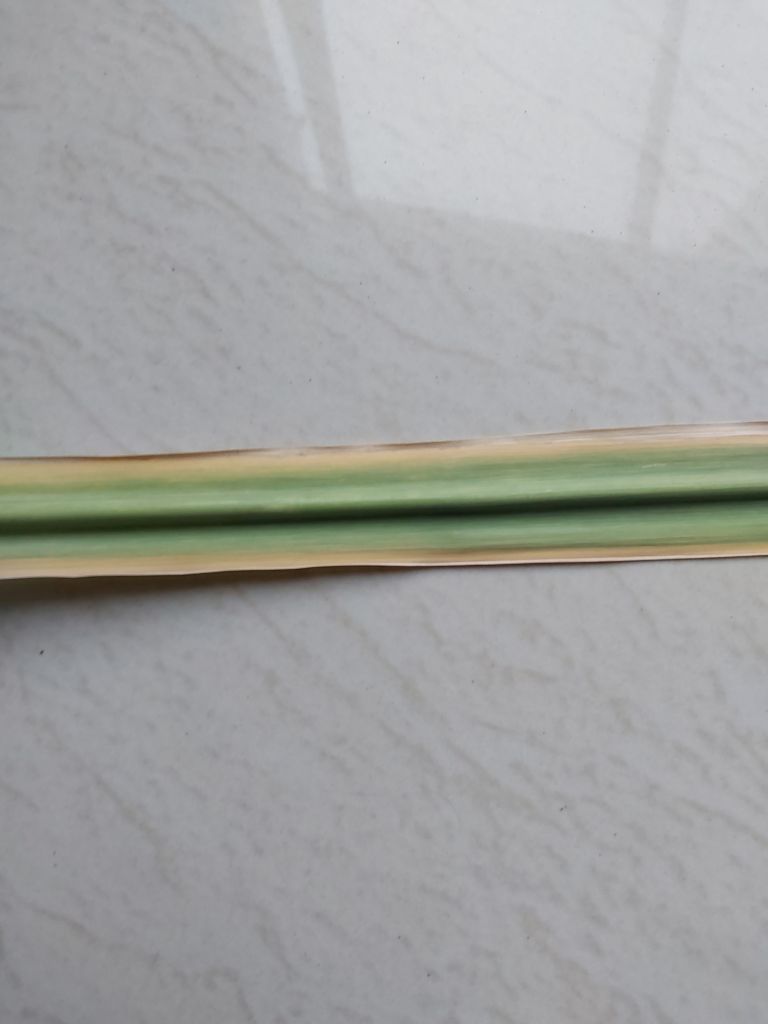
Label: Yellow Leaf